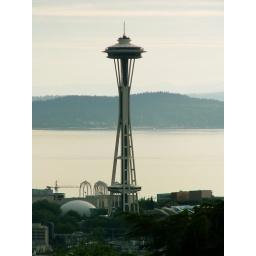
The Space Needle as seen from the top of the water tower in Volunteer Park.